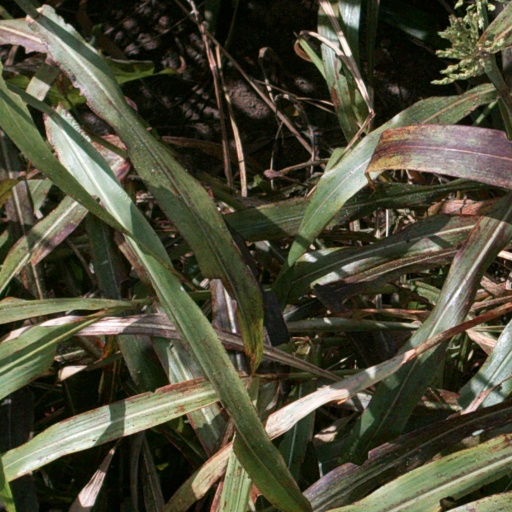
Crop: sorghum